Project Excalibur

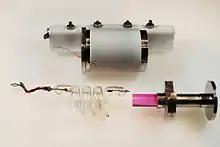
A ruby laser

Throughout SDI's history, journalist William Broad of "The New York Times" was highly critical of the program and Teller's role within it. His works have generally ascribed the entire basis for SDI to Teller's overselling of the Excalibur concept, convincing Reagan a credible defensive system was only a few years away. According to Broad, "Over the protests of colleagues, Teller misled the highest officials of the United States Government into the deadly folly known as Star Wars [the nickname for SDI]."